Lorenzo Dow Baker

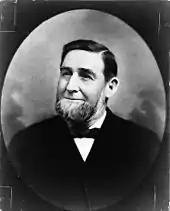
Lorenzo Dow Baker

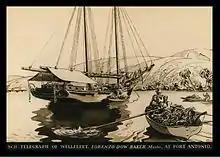
Schooner Telegraph

Lorenzo Dow Baker (March 15, 1840 in Wellfleet, Massachusetts – June 21, 1908) was an American sailor, ship's captain and businessman whose 1870 voyage from the Orinoco to Jamaica and then to Philadelphia launched the modern banana production industry. In 1881 he partnered with his brother-in-law Elisha Hopkins to form L.D. Baker & Co. In 1885 he joined forces with Andrew W. Preston and eight others to form the Boston Fruit Company, which led to several successive partnerships, ending in the 1899 formation of the United Fruit Company, now Chiquita.